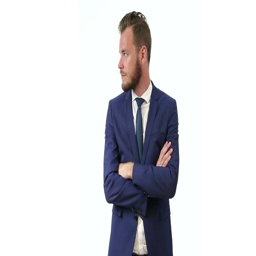
attractive businessman wearing a blue suit and tie , standing against a white background , hd video